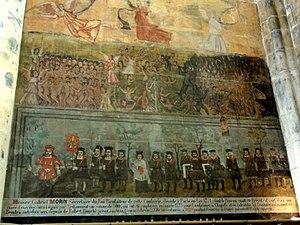
Chapelle de la Charité, peintures murales côté ouest - procession funéraire.
L'église Notre-Dame est une église catholique paroissiale située à Vetheuil, dans le Val-d'Oise. Par son ampleur, son plan à double collatéraux et son mobilier particulièrement riche et varié, elle se démarque des églises villageoises du Vexin français, car Vétheuil est au Moyen Âge un bourg d'une certaine importance. Par son architecture, et notamment son abside de style gothique primitif et ses deux portails de la Renaissance, l'église Notre-Dame occupe une place particulière parmi l'architecture religieuse de la religion. Sa valeur patrimoniale est reconnue assez tôt, et elle est classée monument historique par liste de 1840. Les origines de la paroisse et de l'église ne sont pas connues, mais on connaît une première mention de la fin du XIᵉ siècle, et des vestiges d'un clocher roman de la première moitié du XIIᵉ siècle subsistent encore à l'intérieur du clocher actuel. Vers la fin du XIIᵉ siècle, la construction d'un nouveau chœur est lancée, et celui-ci est terminé au tout début du XIIIᵉ siècle. Le clocher est rebâti dans le style gothique au cours de ce même siècle. Il est impossible de se prononcer sur la nef de cette époque.